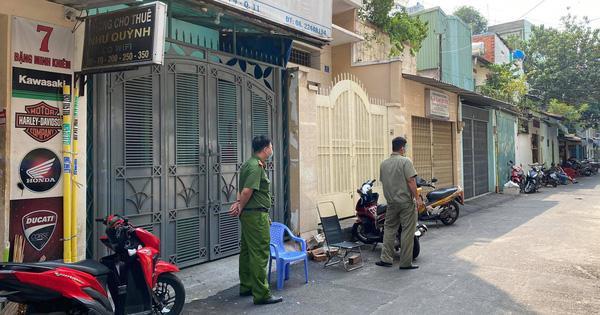
có nhiều chiếc xe máy được dựng ở sát bên những ngôi nhà